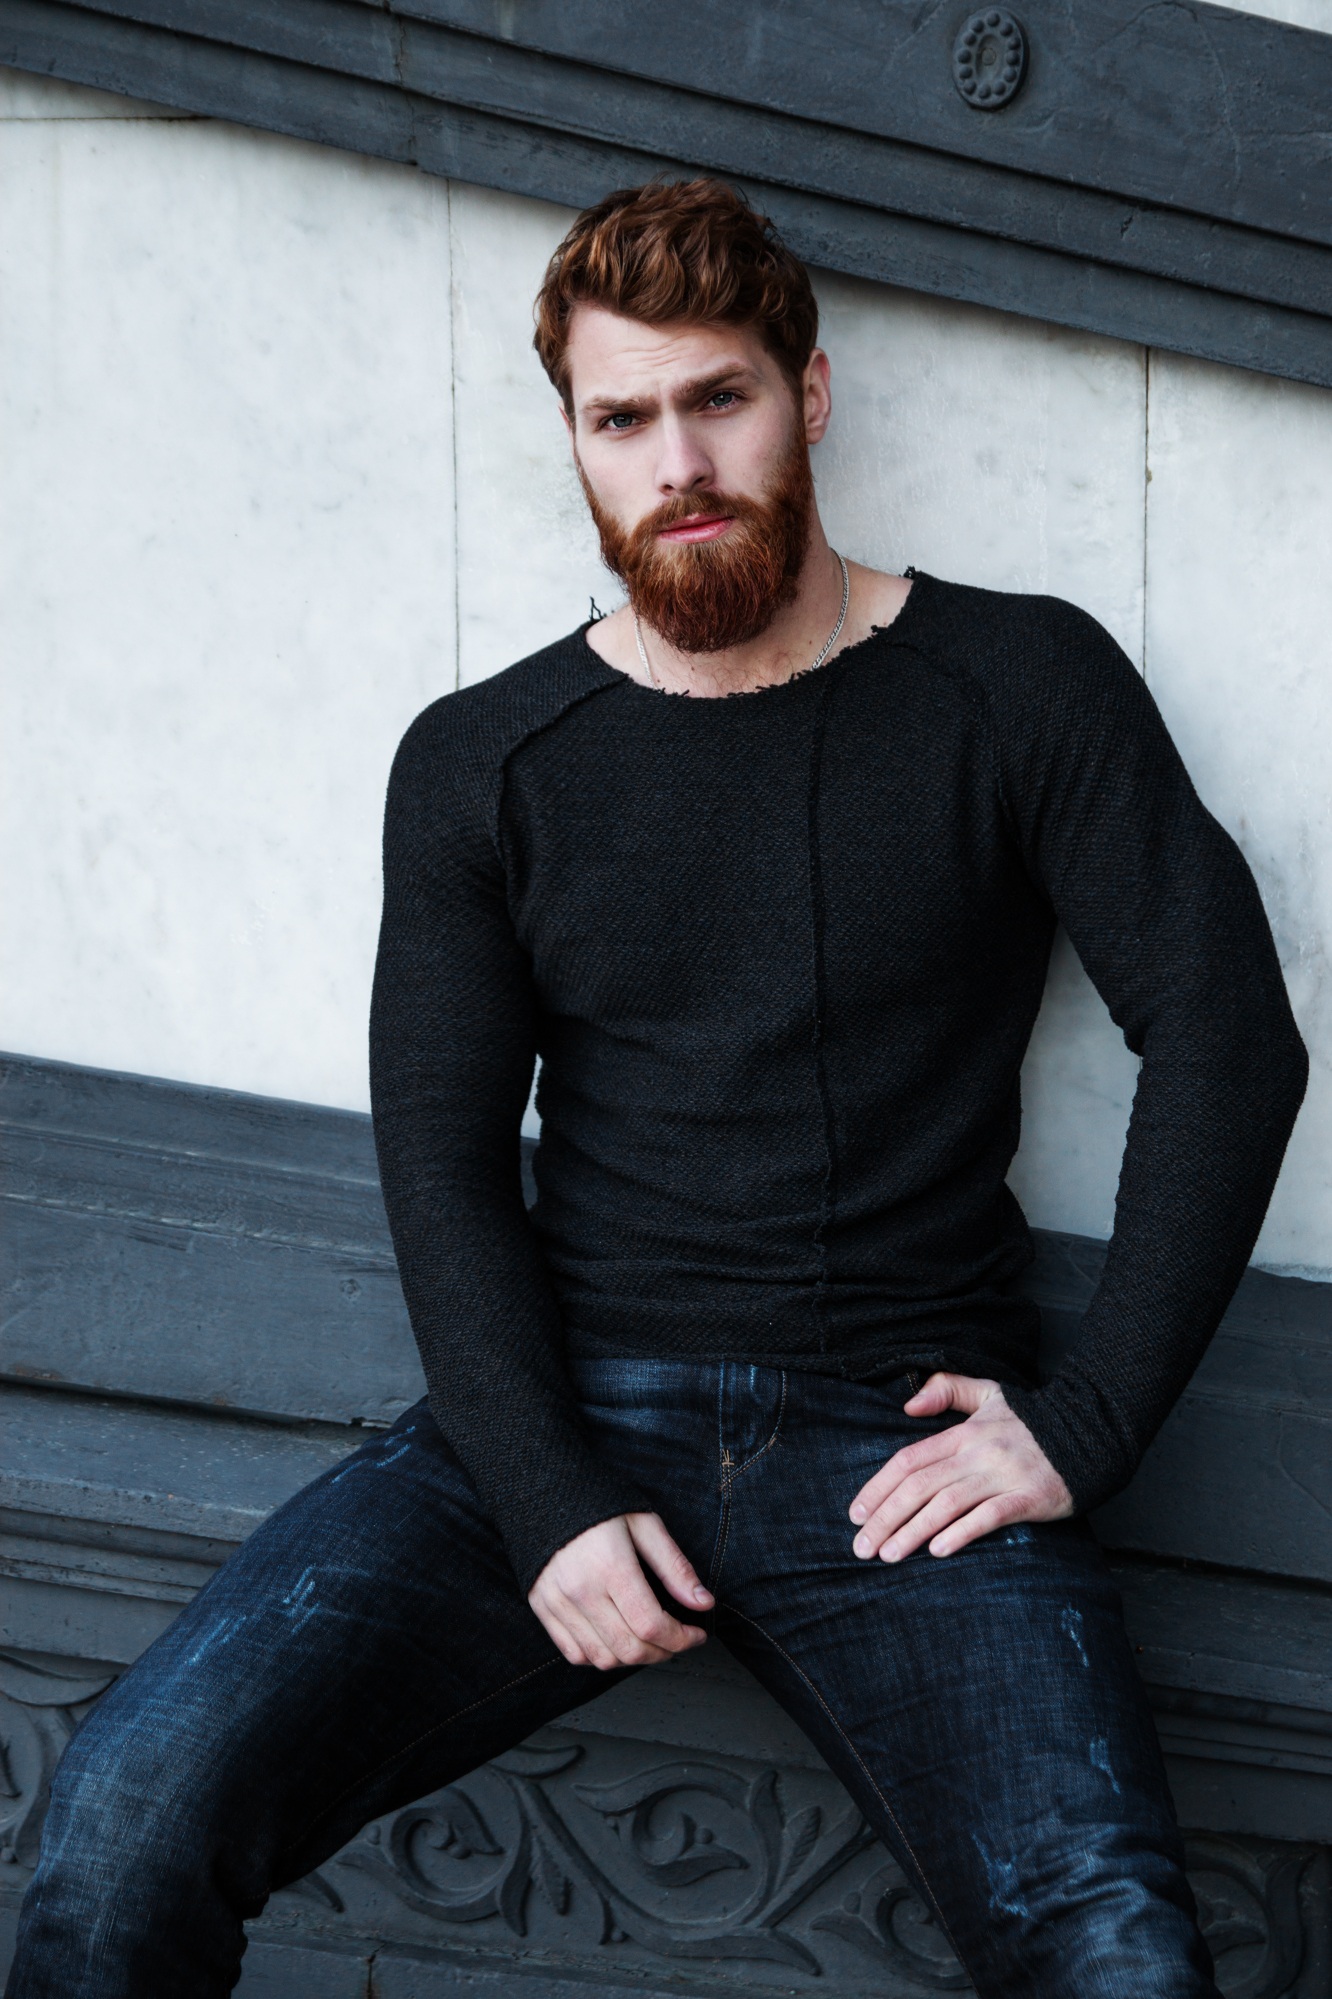
man, person, photography, male, portrait, model, young, sitting, fashion, clothing, black, lady, beard, red hair, redhead, beauty, attractive, photo shoot, portrait photography, men's, facial hair, human positions, red beard